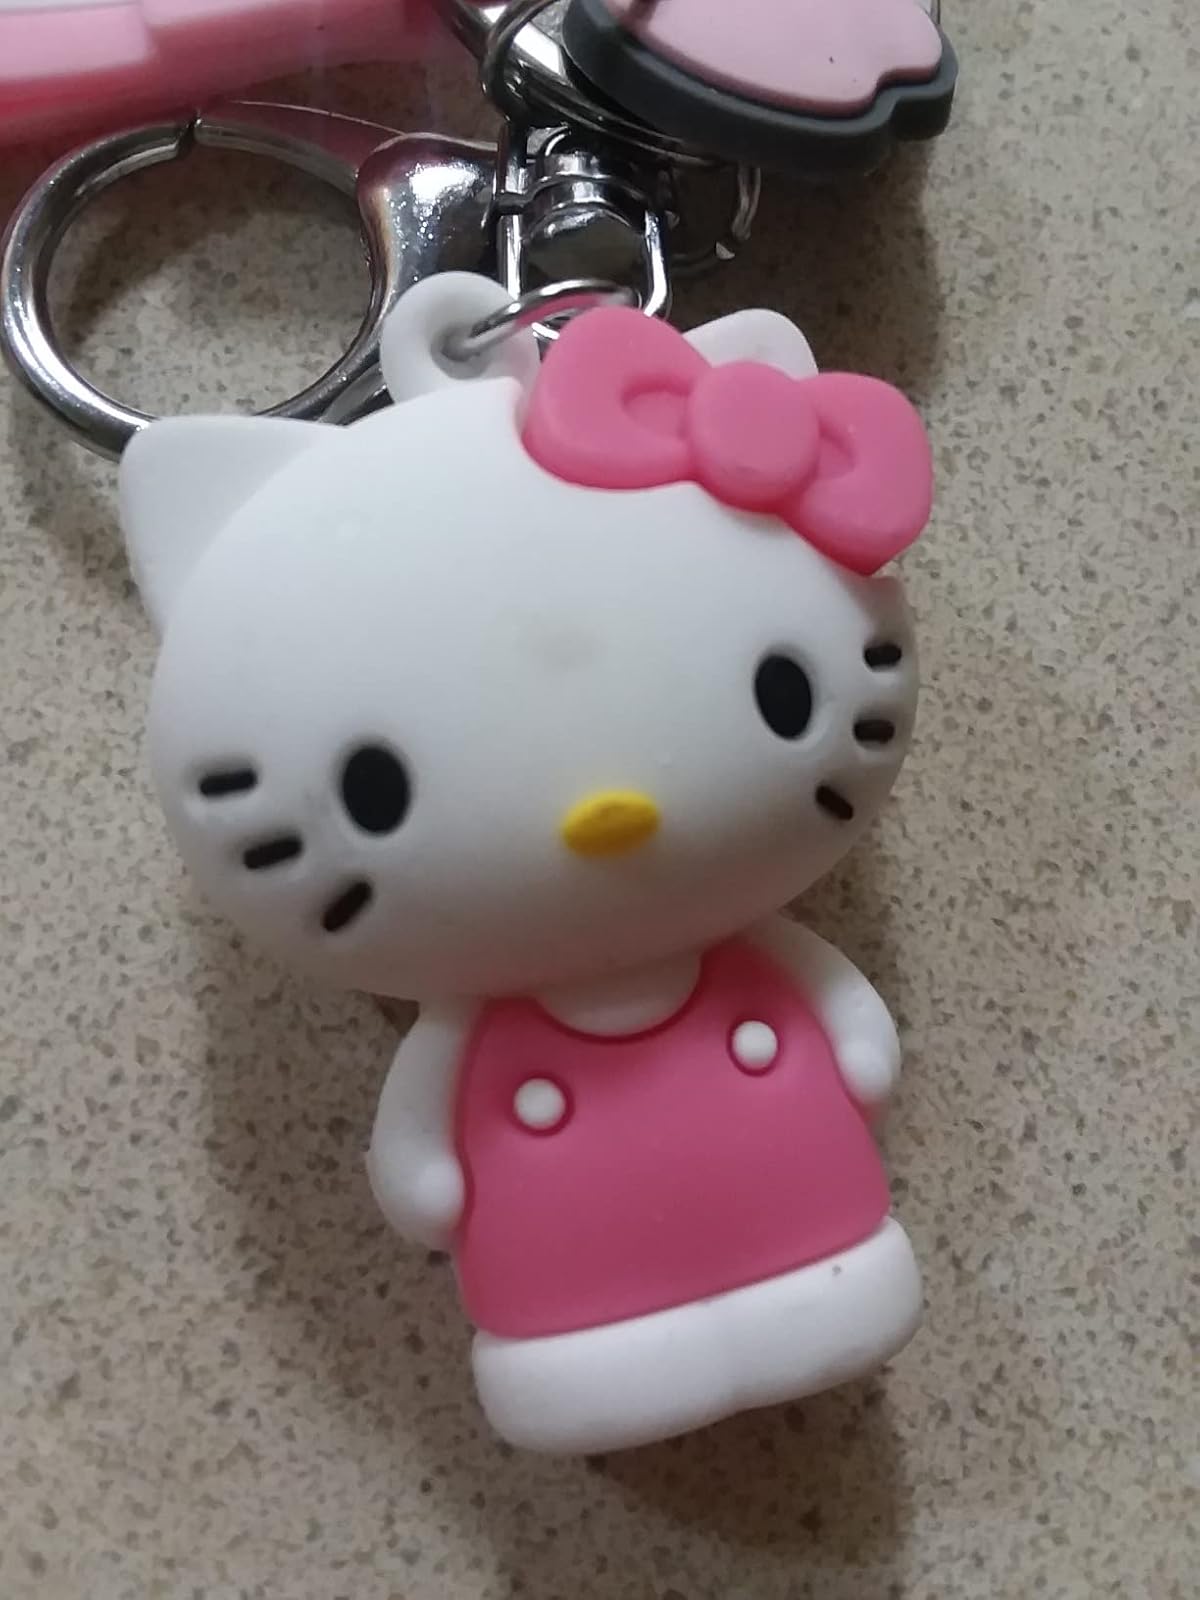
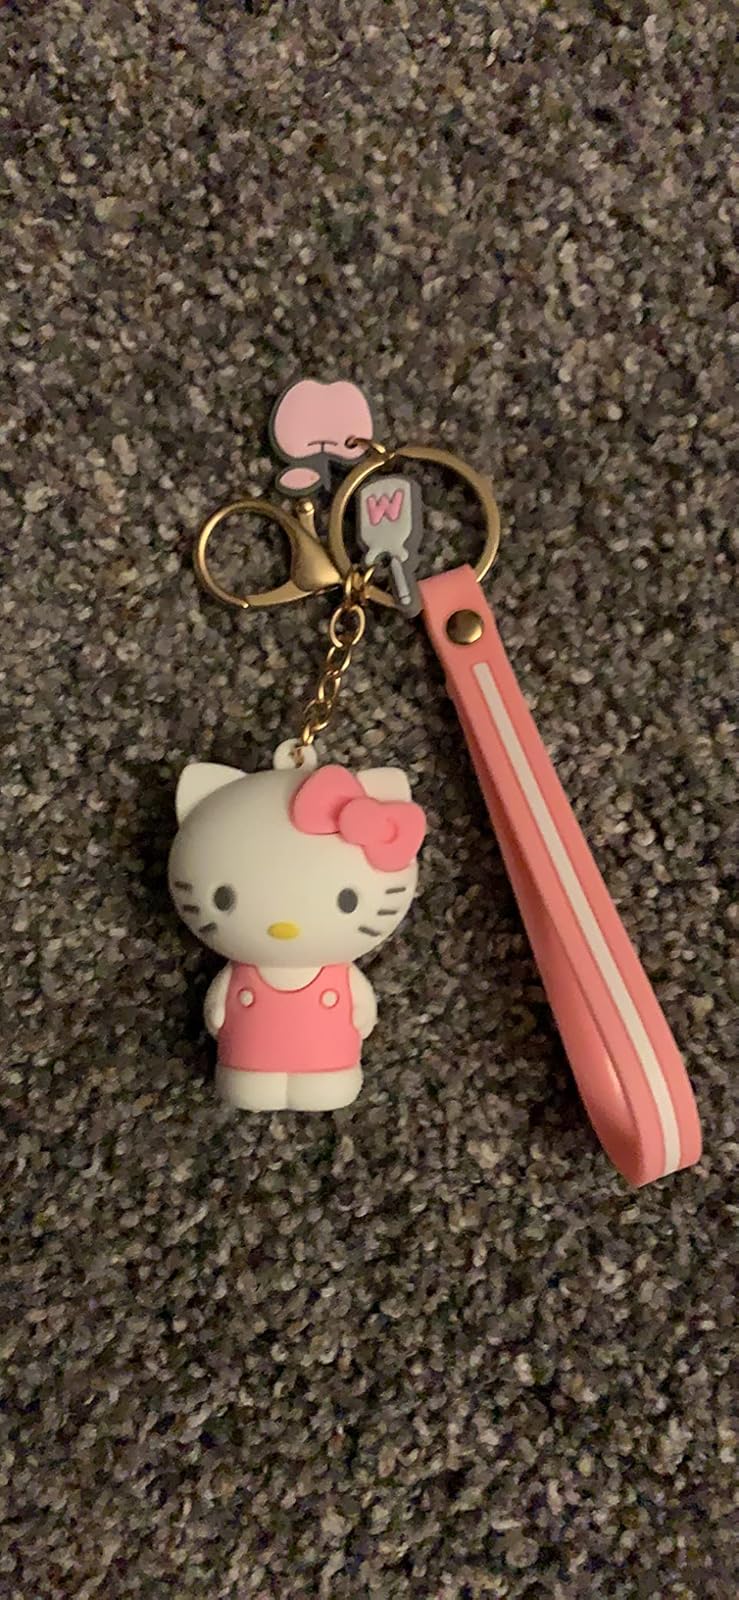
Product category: accessories_keychain
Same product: yes